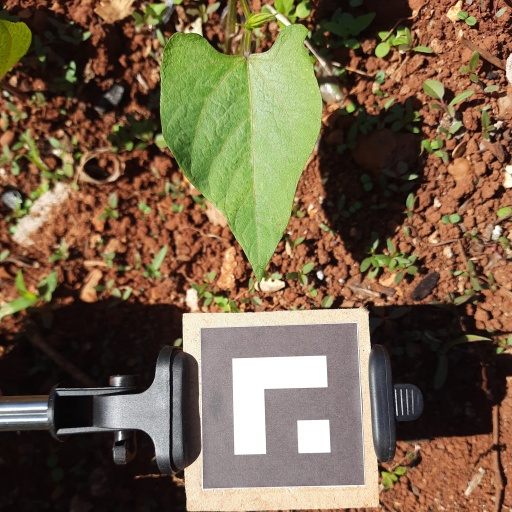
Observations: flat surface, no eating holes, under sunlight